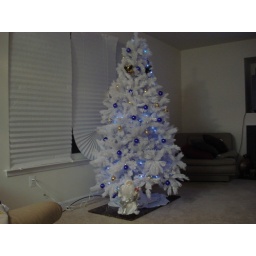
Tree trimmed in Blue and Gold Bulbs. Illuminated with white lamps and blue petal bulbs